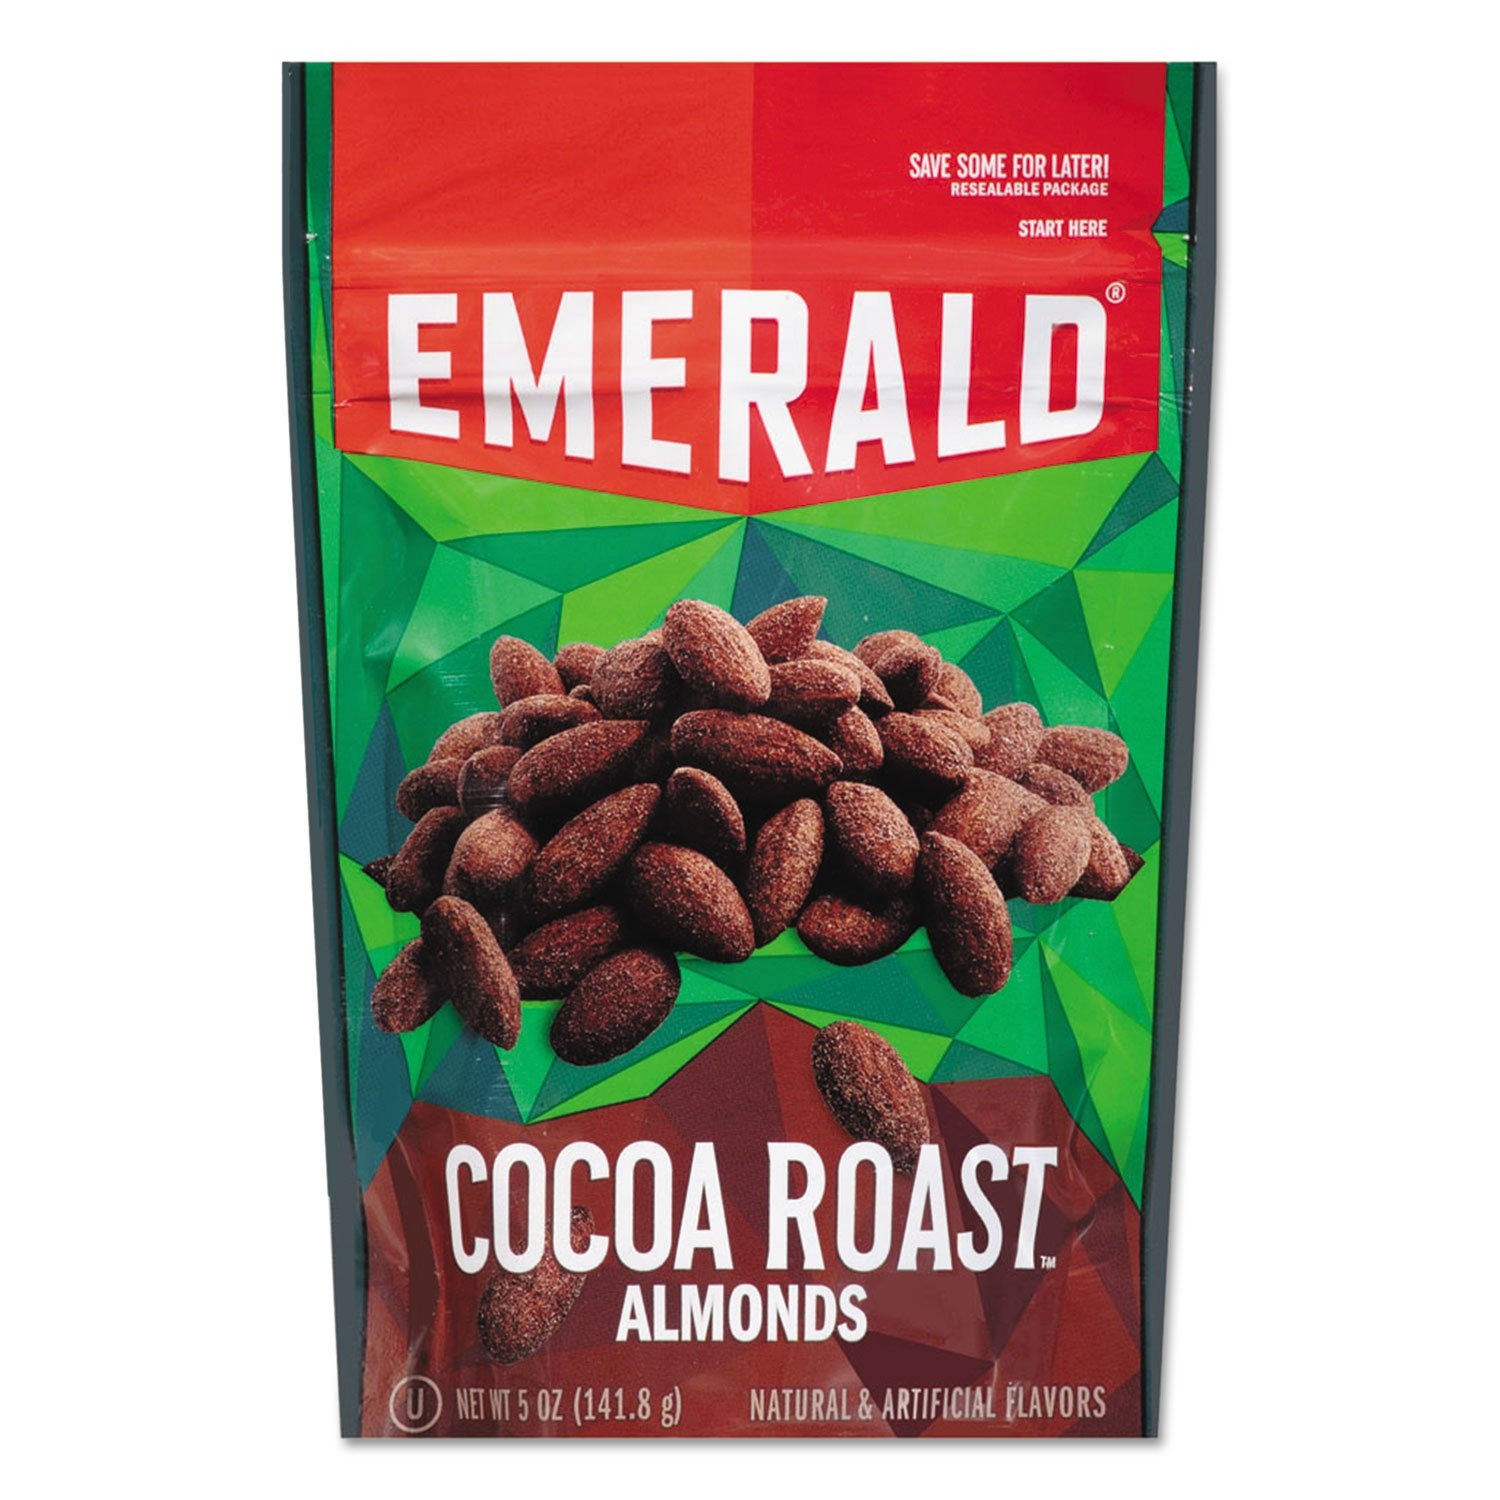
Item Name: Emerald Cocoa Roasted Almonds, 5 oz Pack, 6/Carton
Bullet Point 1: A natural source of protein, vitamins and minerals.
Bullet Point 2: Gives you a boost of energy.
Bullet Point 3: Perfect size to take with you on the go.
Product Description: A natural source of protein, vitamins and minerals that give you a boost of energy. Perfect size to take with you on the go. Food Type: Nuts; Flavor: Cocoa Roasted Almonds; Capacity (Weight): 5 oz; Packing Type: Bag.,
Value: 30.0
Unit: Ounce

Price: 39.03